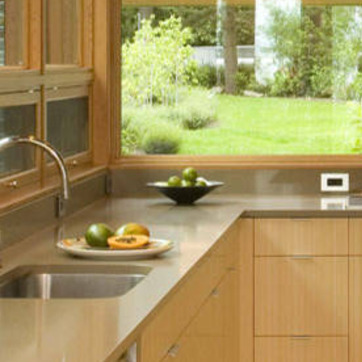
Material: food